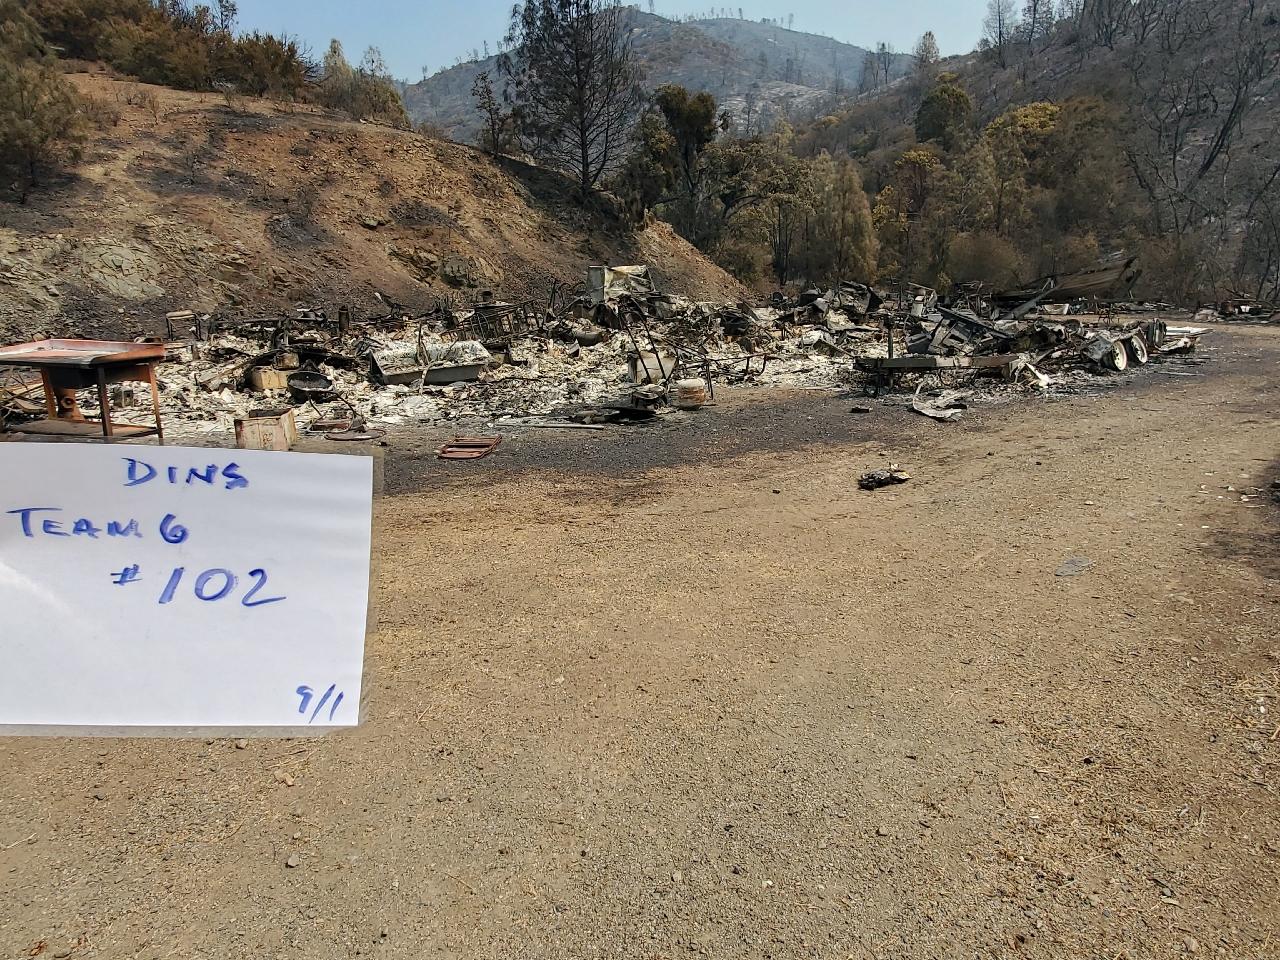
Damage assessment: destroyed